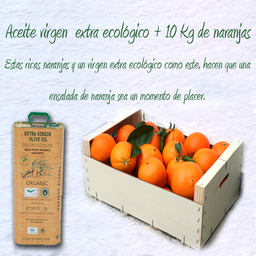
Label: Orange